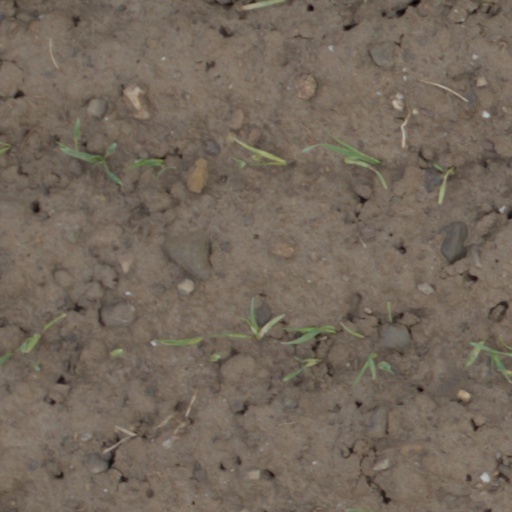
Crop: wheat